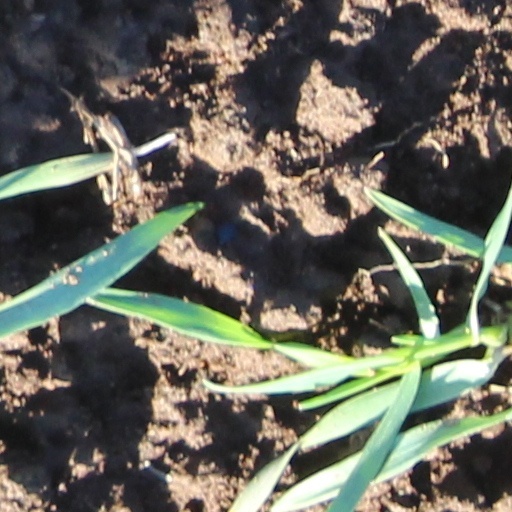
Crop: wheat